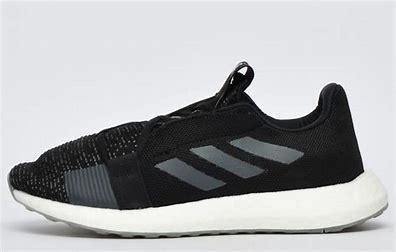
Brand: Adidas
Model: Senseboost Go